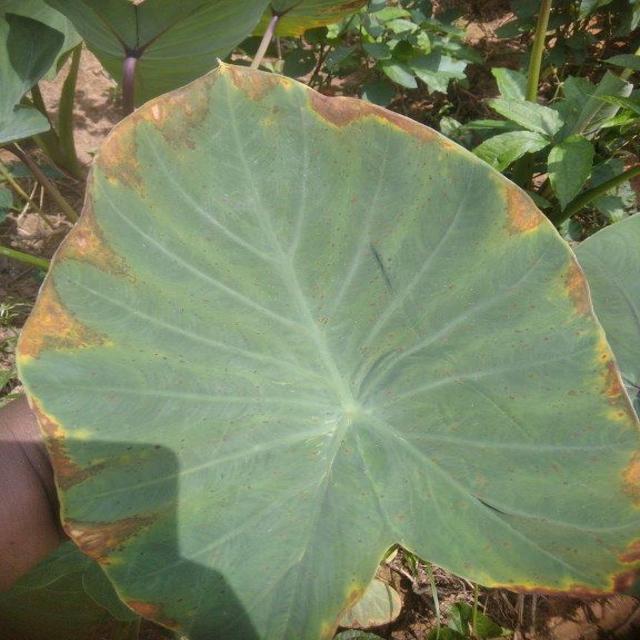
Label: Mid_Blight